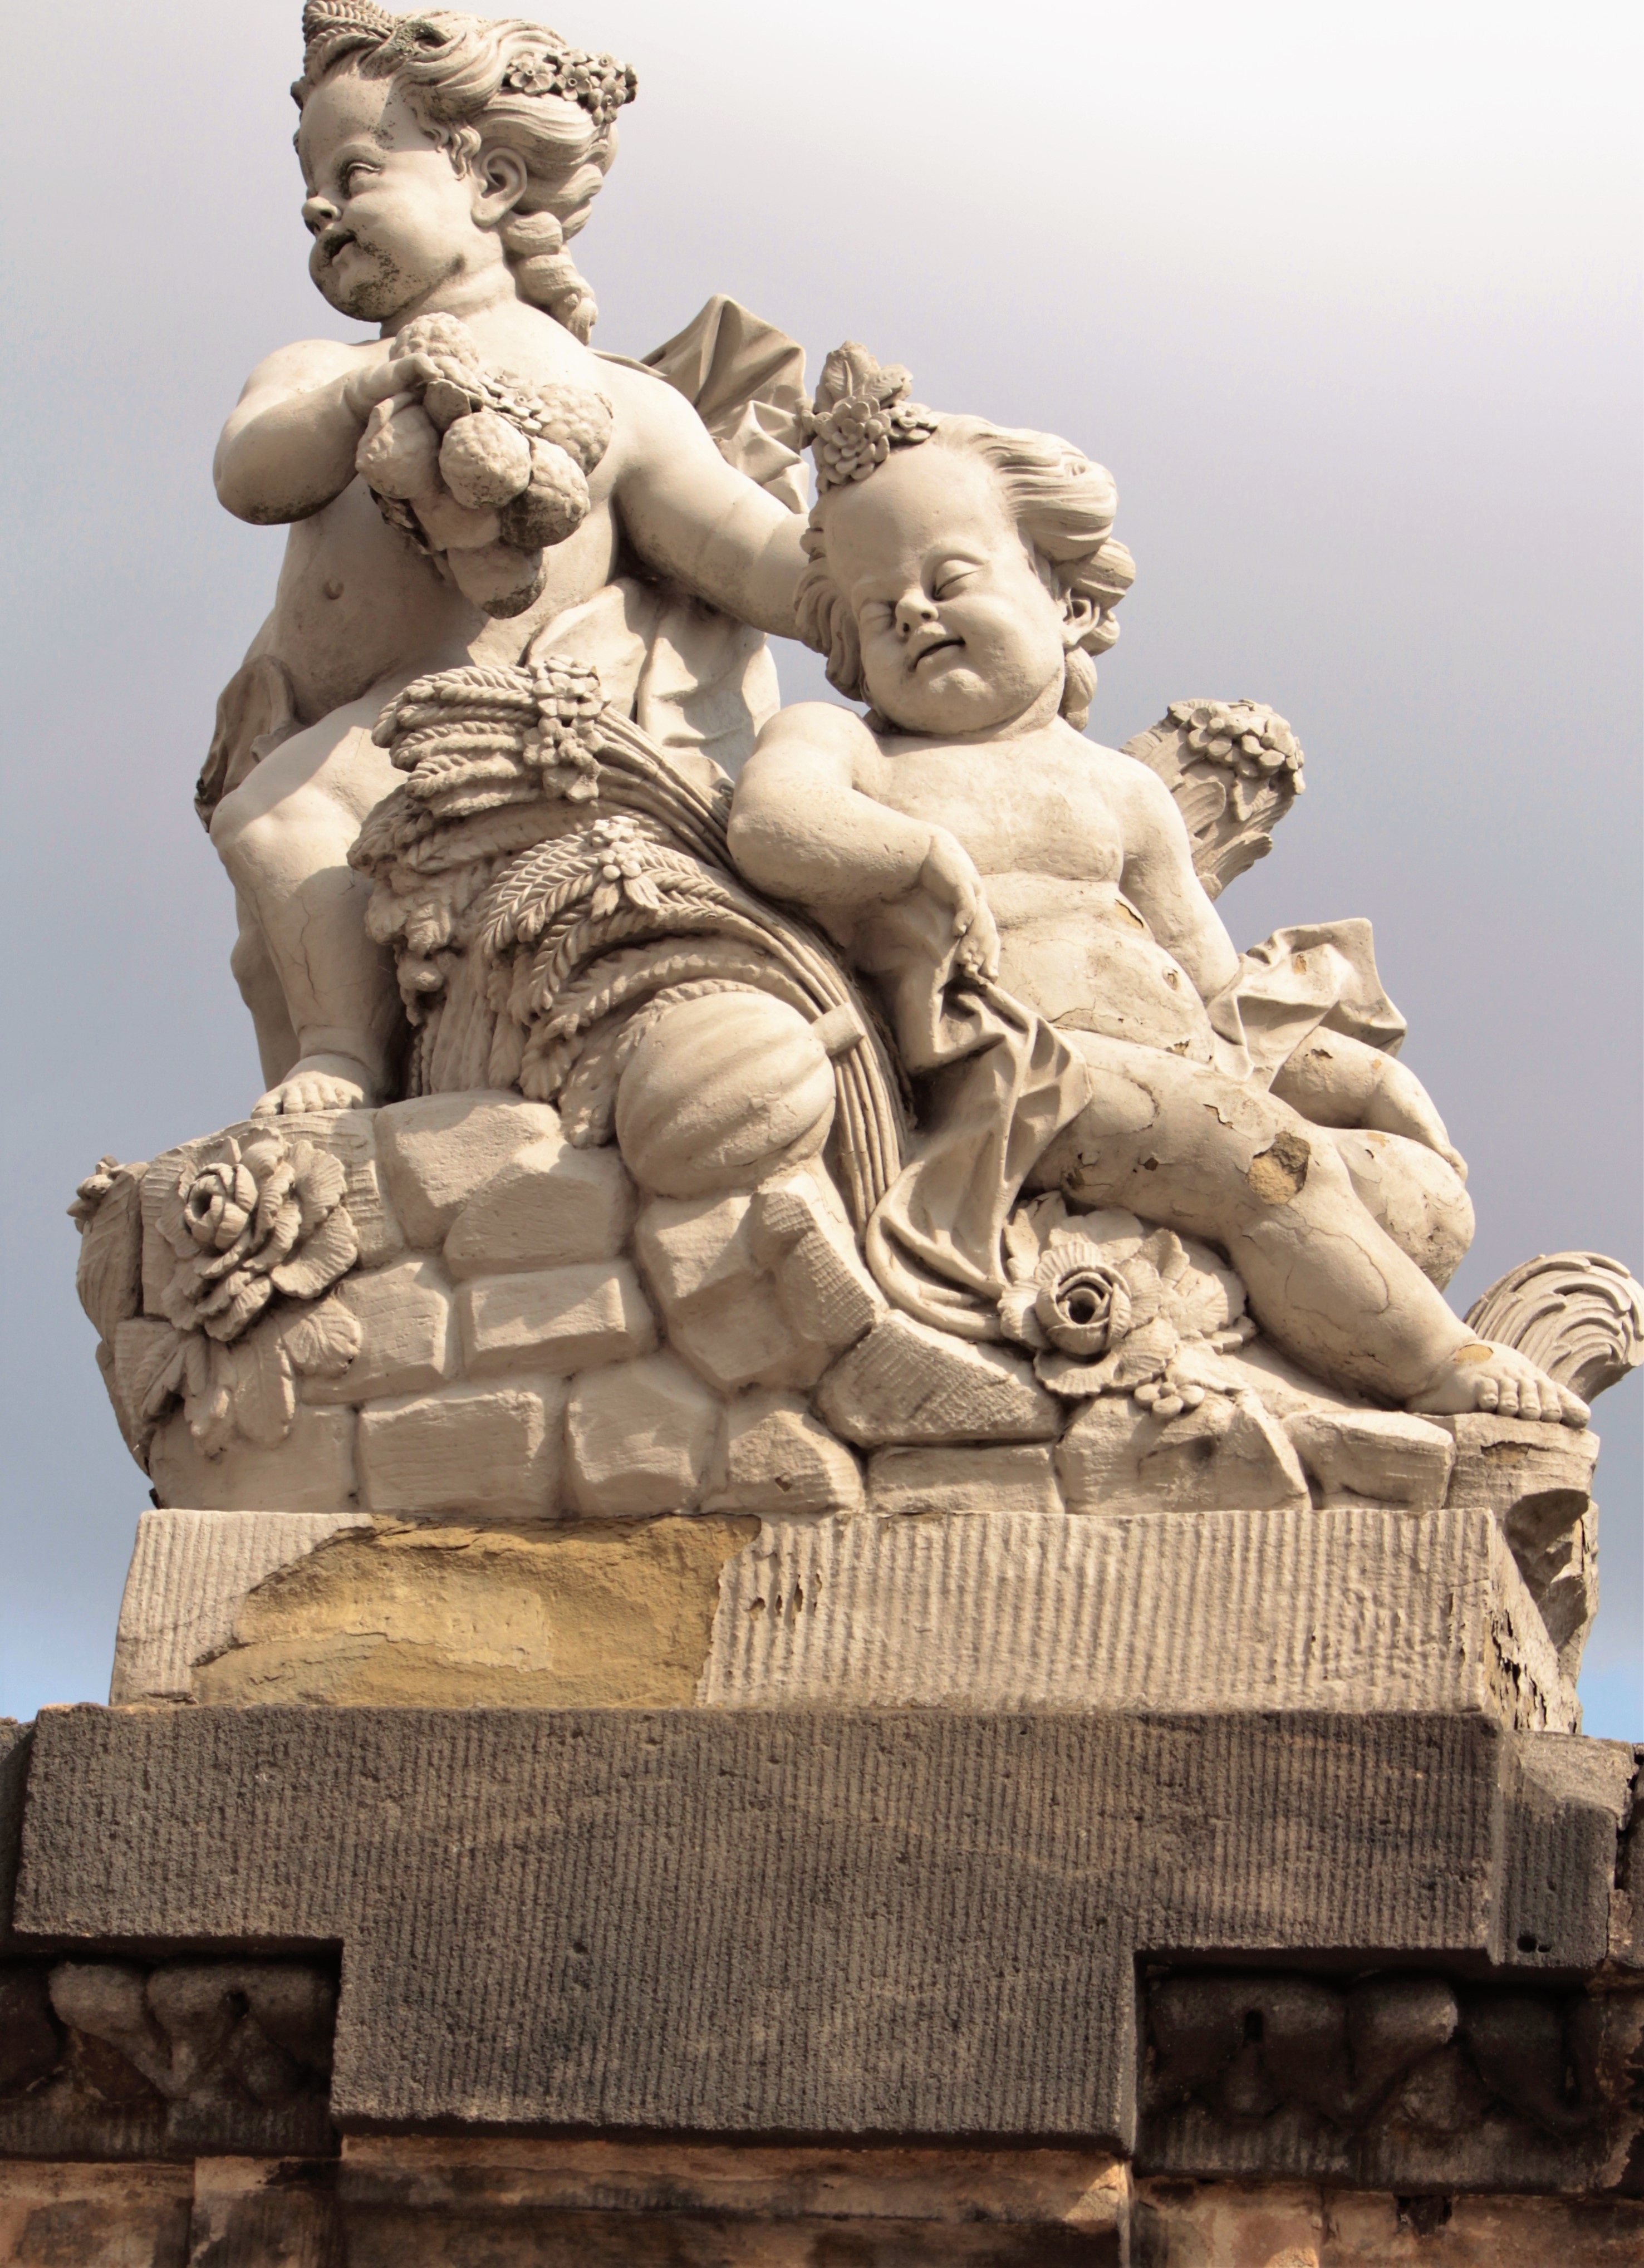
sand, monument, statue, pillar, artwork, sculpture, angel, art, temple, carving, mythology, stone carving, hindu temple, ancient history